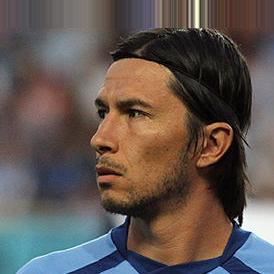
Age: 31